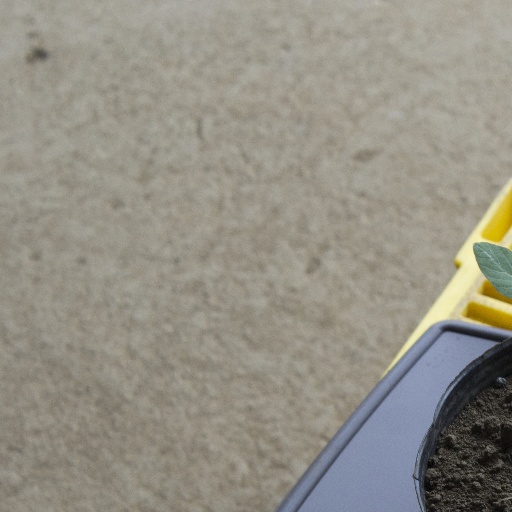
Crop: soybean